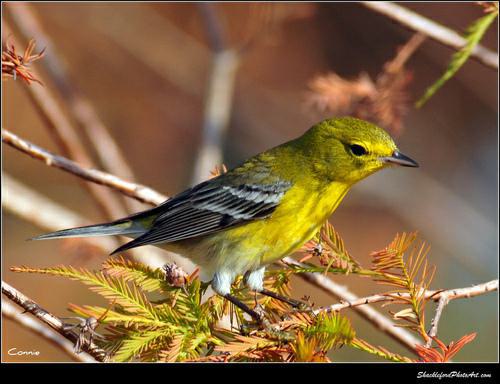
A photo of a yellow throated vireo